Nikola Dechev

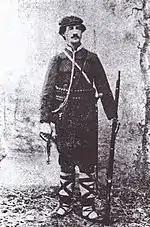
The voivode Dechev.

Nikola Dechev was a Bulgarian revolutionary, a member of the Internal Macedonian Revolutionary Organization, leader of several detachments active in the region of the town of Veles, Macedonia.